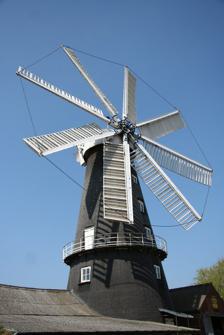
Building: Heckington Windmill
Country: United Kingdom
Year built: 1830
Grade I listed windmill and historical landmark Heckington Windmill The mill as preserved Origin Mill name Heckington Windmill Pocklington's Mill, Heckington Grid reference TF 146 436 Coordinates 52°58′37″N 0°17′43″W / 52.977059°N 0.29521°W / 52.977059; -0.29521 Operator(s) Heckington Mill Trust Year built 1830 Information Purpose Corn mill and sawmill Type Tower mill No. of sails Eight sails Type of sails Patent sails Windshaft Cast iron Winding Fantail Fantail blades Eight blades No. of pairs of millstones Four pairs Type of saw Circular saw Heckington Windmill is the only eight-sailed tower windmill still standing in the United Kingdom with its sails intact. Heckington is located between Sleaford and Boston in Lincolnshire , England. The mill stands very close to Heckington railway station , hence its name of the 'Station Mill' in the 19th century. The windmill is designated a Grade I listed building. Construction It was built in 1830 for Michael Hare to plans by millwright Edward Ingledew who also built, among others, Wragby tower mill in 1831, Waltham Windmill in 1837, and the former Pickworth tower mill. The tower is of red brick, the outer walls being tarred (provided with a black bitumen paint in order to keep moisture out). It was built as a five-sailed windmill (similar to Alford Windmill ) with Sutton's single patent sails (15 feet tip-width and 12 feet heel-width) providing longitudinal shutters on both sides of the backs (36 feet in length). The mill has six storeys called "floors": ground floor, meal floor, stone (stage) floor, lower bin floor, upper bin floor (hoist floor), dust or cap floor. History Last existing eight-sailed tower windmill in Heckington A view of the grinding floor in mid-2011 The five-armed sail-cross drove three pairs of stones and milled grain for over 60 years. But Hare died before August 1834, and the mill owner's widow, Ann Hare (née Bonner) (1807-1879), was left with two young children, one a son (James b. 1831), she then married a local miller Sleightholme Nash (1769-1847) around 1836. The mill eventually passed to Joseph Nash (Sleightholme Nash's son by an earlier marriage) who became its last miller before its destruction in 1890. A tail-wind made the sails run backwards after the destruction of the fantail by lightning leaving the cap rotating uncontrolled, blew off the entire cap with the curb smashing it with parts of the upper gear and all five sails to pieces, and destroyed the tower rim. Nash abandoned the wrecked mill. In 1891 John Pocklington of Wyberton mill had bought the eight-sailed mill cap with gear of the 78-year-old defunct Tuxford's mill (built in 1813 at Skirbeck by the Tuxford millwright family is an example of their fine work) for just £72 at auction in Boston without any plans (N.B. the cost of a tower windmill was £2,000 in 1830). As a condition of the deal, he had to remove all the machinery from the mill site, so he was in an urgent need for a suitable mill stump to mount the cap on, as he had no place to put his acquisition. He bought the wrecked Heckington mill, and, from 1891 until early 1892, he fitted the white onion-shaped and fantail-driven Tuxford's Mill cap to the Heckington Mill and set it working for the following 54 years. Later he installed a large circular saw-mill in a shed on one side, also driven by wind-power using line-shafts. It was used to make elm boards for coffins. John Pocklington was successful in milling, baking, building, sawing, and farming. In that time and even up to today the mill was also called the Pocklington's Mill . After Pocklington's death in 1941 the mill stopped working in 1946 for the next 40 years. The shutters ("shades" in Lincolnshire) were removed from the sails. In 1953 the mill came into the hands of Kesteven County Council who made the first restorations preventing the fine old mill from being dismantled and restoring it as a rare landmark. Only four of the eight sails could be installed (from the Old Bolingbroke and Wainfleet St Mary mills, ~ 22/25 miles north east of Heckington). The mill changed hands to Lincolnshire County Council and in 1986 the mill was finally restored to working order (the repairs included the construction of 192 new shades and four new sails sustained by the "Friends of Heckington Mill", with the new sails cross weighing five tons. The cap's overhang assures the fact it is from a mill with a much wider tower top. As a rare feature with post and smock mills (Dutch type mills) and common with "sail windmills" (with pole-shaped sailstocks and triangular sails) such as around the Mediterranean Sea ) the sail-tips are linked together by steel rods or cables to prevent sagging in the sails, a probably unnecessary work with this kind of mill sails. Parts of the bigger timber wheels have iron teeth instead of wooden ones. Among the six floors the third one being the lower of the two bin floors provides two grain cleaners-a modern one driven by an electric motor and the other an old wind-driven separator. On the second floor, the stone and stage floor, there are the original three pairs of stones (two pairs of grey and one pair of French quartzite stones) and a drive down to the first floor with a fourth pair of stones. On the ground floor a fifth pair of stones was installed which could also be driven by wind if desired or rather by engine. The mill houses a mixer on the first floor and in addition an elevator from the ground floor. Due to its large sail area supplied by its eight sails and its well-winded site the mill is able to drive four pairs of millstones - now two pairs of French (quartzite) stones and two pairs of so-called Peak stones ( Derbyshire sandstone ) and is able to work in very light breezes, when other local mills do not. An additional dresser is used to make white flour from time to time. The mill is run by the Heckington Windmill Trust (established in 1986). In 2014 the Trust purchased the buildings and land surrounding the windmill with help from a Heritage Lottery Fund grant. These buildings have been restored to provide an award-winning visitor centre, shop and bakehouse. The original Victorian miller's house has been converted to a tea room and cafe. There is also a micro brewery in the old saw mill, the 8 Sail Brewery. The windmill has a hurst frame (a set of mill stones supported by a wooden frame) which is driven by an oil engine. This allows for milling when there is no wind . Opening times The mill is open to visitors: Open All Year. Fridays, Saturdays and Sundays. Extended opening from mid July to early September for summer holidays Visit website for more info: www.HeckingtonWindmill.org.uk Eight-sailed windmills Heckington Windmill is the last survivor of around 12 eight-sailed windmills in England (four in Lincolnshire) including: Skirbeck Mill (Tuxford's Mill), Boston, Lincolnshire (machinery and sails moved to Heckington in 1890) Barrington Mill, Holbeach , Lincolnshire Market Rasen Mill, Market Rasen , Lincolnshire Preston Place Mill, Angmering , Sussex (a small multi-purpose mill for farming use) Old Buckenham tower windmill, Norfolk, still standing as a four-sailed mill after her damage in 1879 Victoria Road tower mill, Diss , Norfolk; in 1880 converted into a four-sailed mill (in 1972 into a residence) Leach's tower mill in Wisbech , Isle of Ely, Cambridgeshire, eight-storeyed, the tallest eight-sailer ever built (now a residence). These mills were converted into four-sailed mills, into residences, were dismantled, or still exist as ruins. Mediterranean windmills ("sail-windmills") seem to have more sails, but their sails are in fact up to six long poles ('polestocks') forming a wheel-shaped sail-cross of 12 round sailstocks each holding one triangular sail. They do not have shutter-type or lattice-type sails (with canvas sails attached to the lattice blades) as they come with Dutch-type windmills the Heckington Windmill belongs to. Beside this there are a few post mills in Northern and Eastern Europe with six short (~ 15 ft) paddle-shaped sails, and in Finland there are some eight-sailed hollow-post windmills with a similar type of short sails. Boyd's Windmill , Rhode Island, USA is another example of the larger type of windmill with eight sails. Eight-sailed post windmill with short sails on Kizhi island, Lake Onega , Russia References